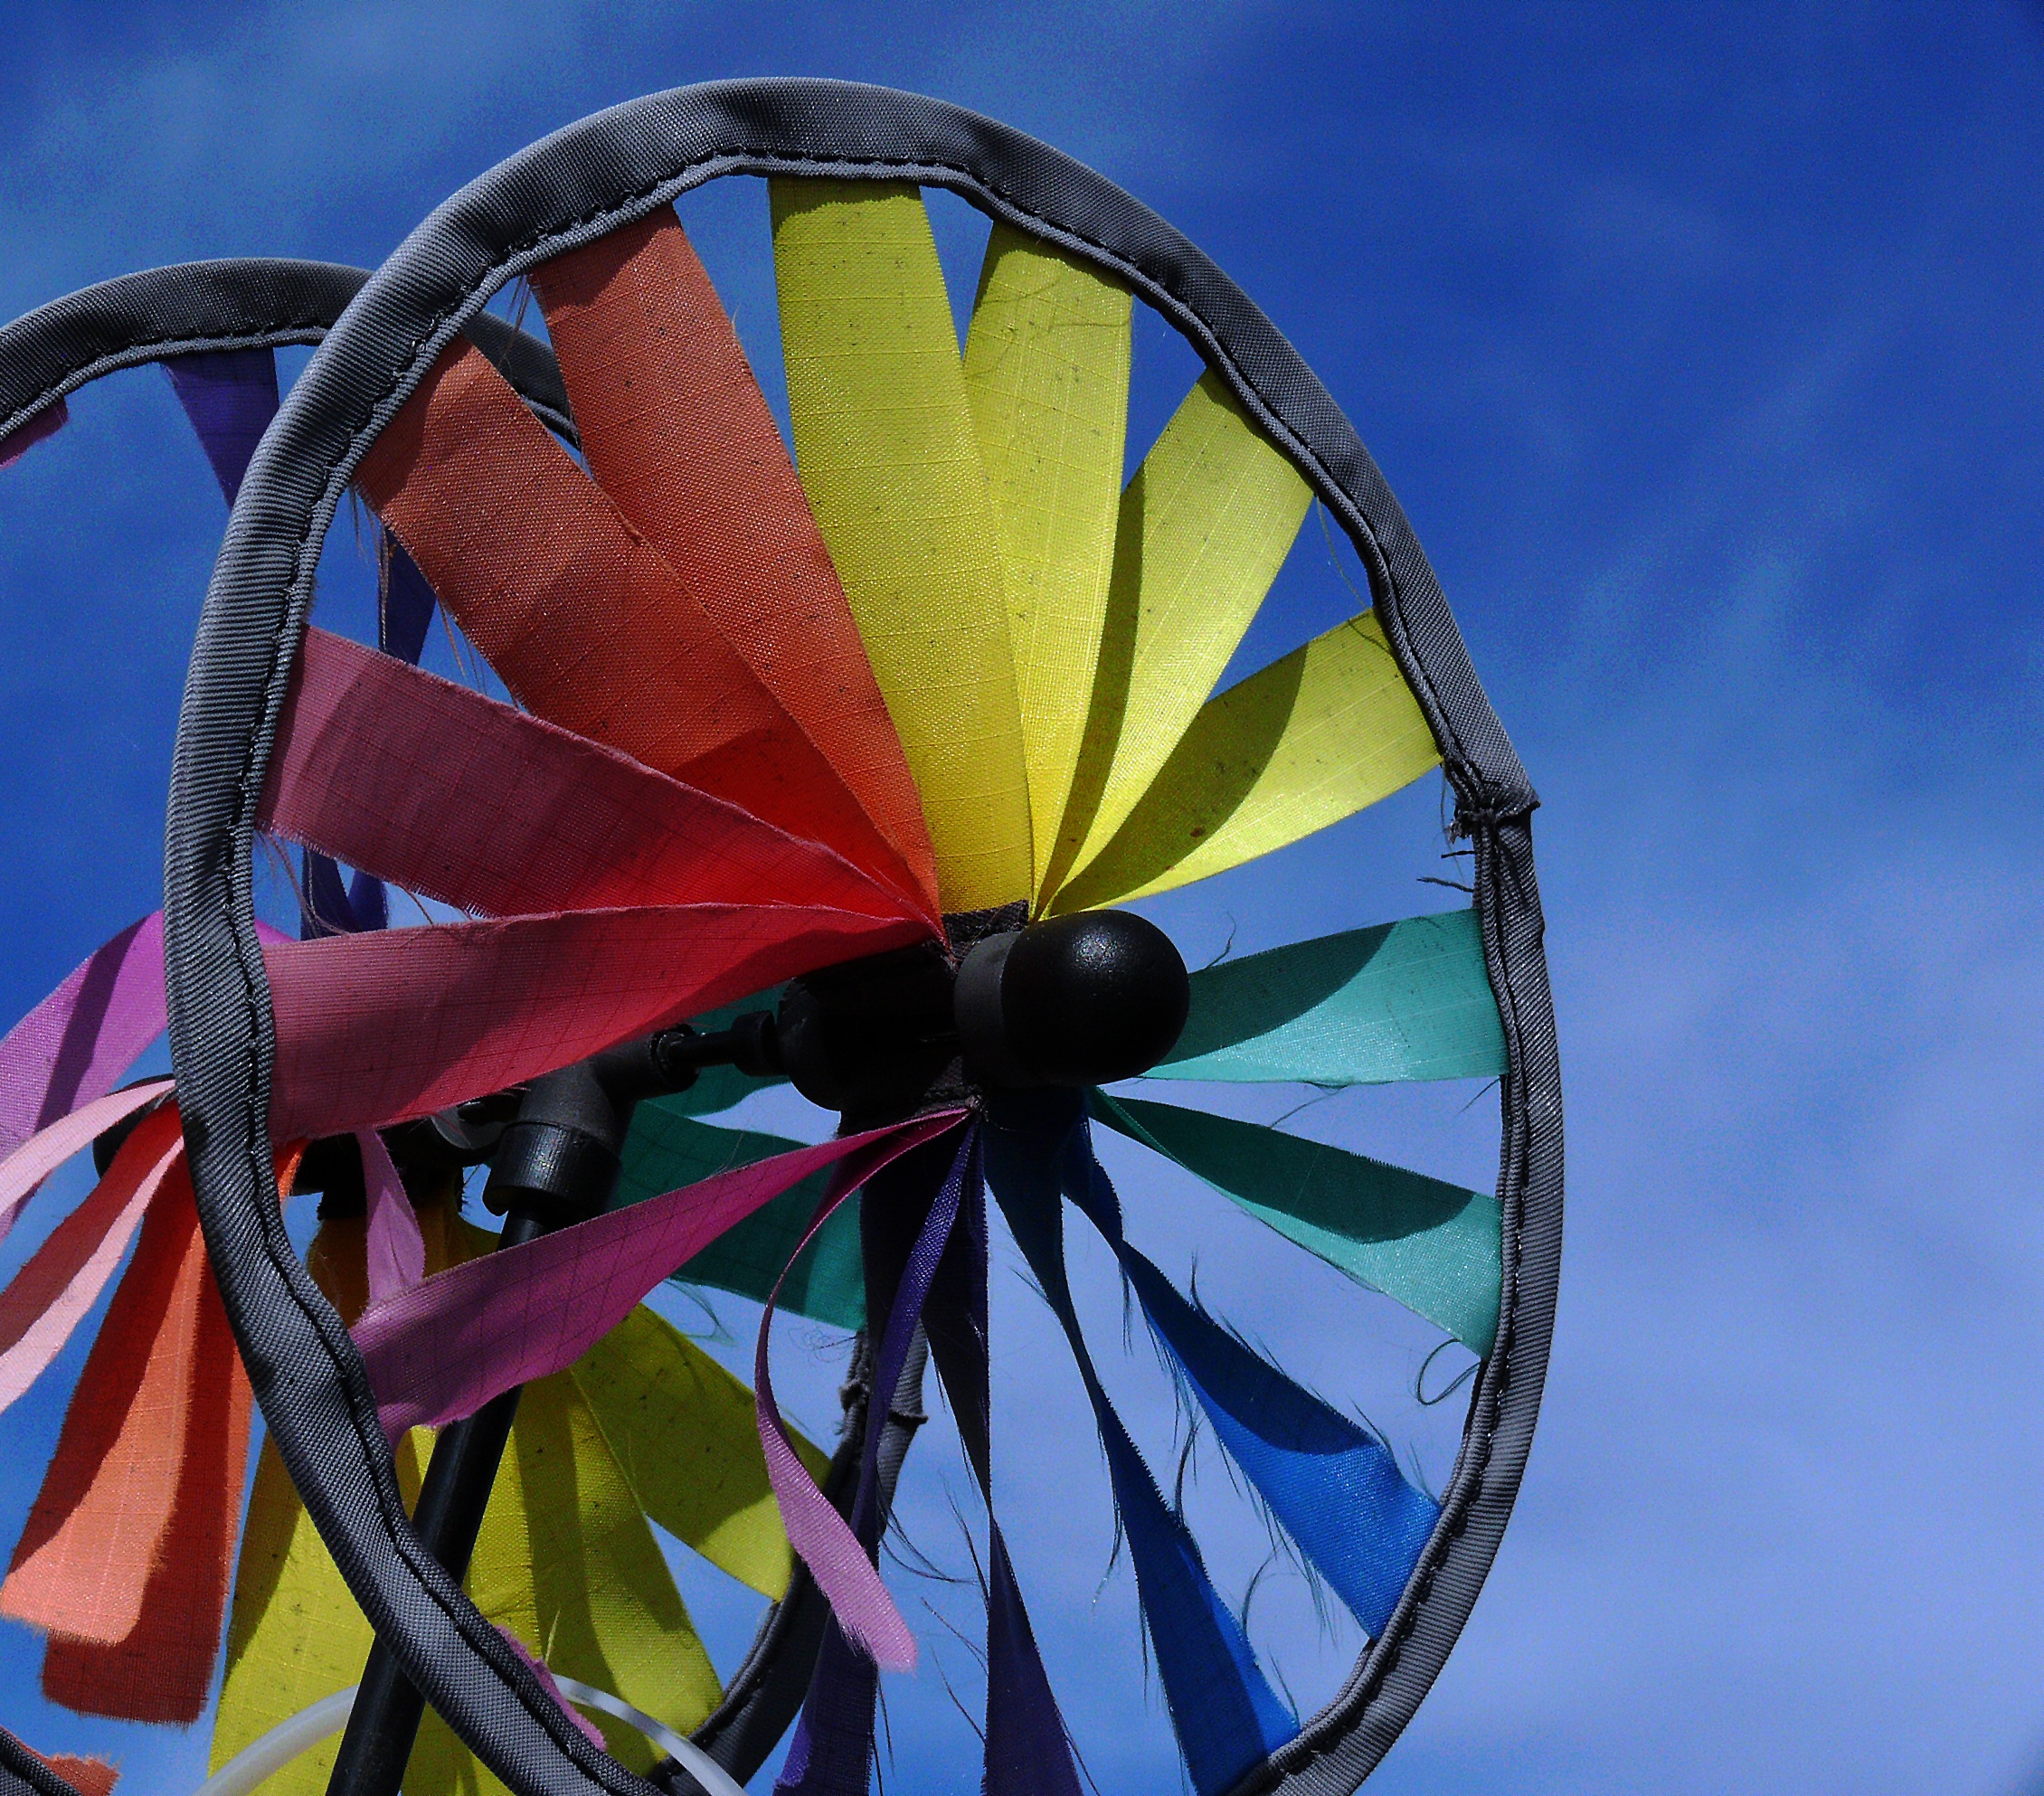
sky, wheel, windmill, wire, ferris wheel, color, blue, colorful, garden, toy, circle, fabric, symmetry, back light, windspiel, three ply, atmosphere of earth